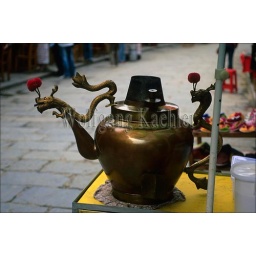
China, guangxi province, near guilin, yangshuo, street scene, water kettle